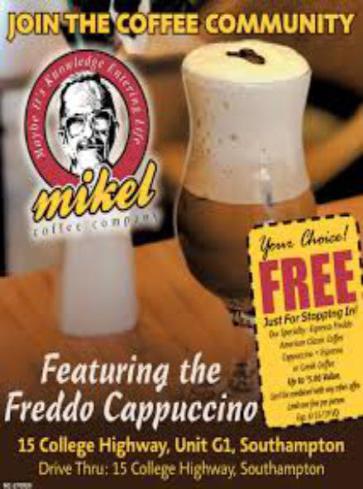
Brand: mikel coffee company
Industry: Food